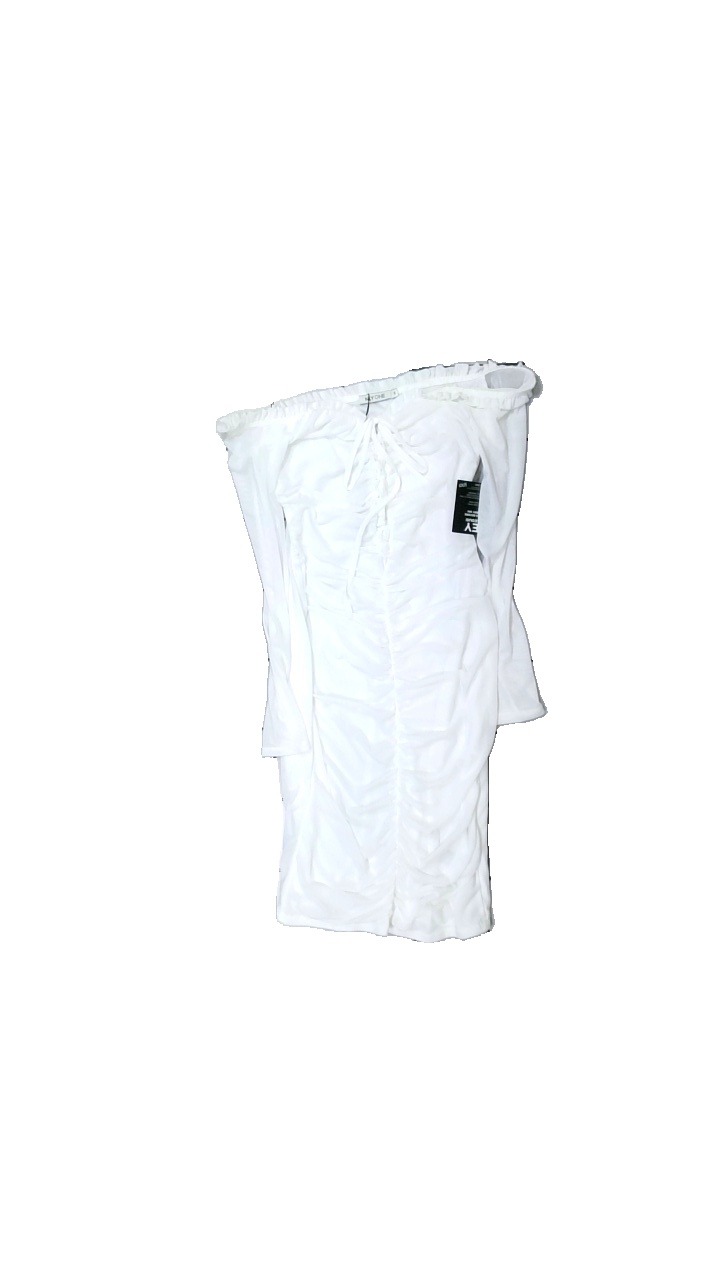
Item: Dress (Ladies)
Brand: Nly Trend
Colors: White
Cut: Regular, C-collar
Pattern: Other
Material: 100% polyester
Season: All
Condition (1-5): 3
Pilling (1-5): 4
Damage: Red stain
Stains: Minor
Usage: Export
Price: <50